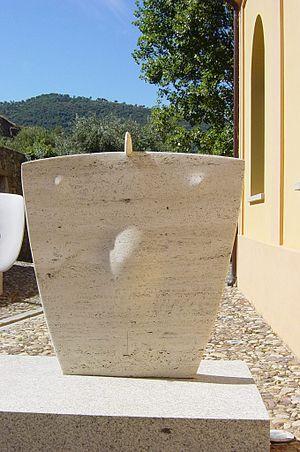
Costantino Nivola est un peintre et sculpteur italien.